Political Prisoner's Medal 1914–1918

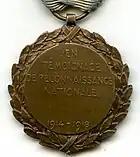
Reverse of the Medal

The Political Prisoner's Medal 1914–1918 was a Belgian medal established by royal decree on 26 December 1930 and awarded to Belgian civilians who were detained for a minimum of one month by the Germans during the First World War following an act of courage or devotion towards the Allies' cause.